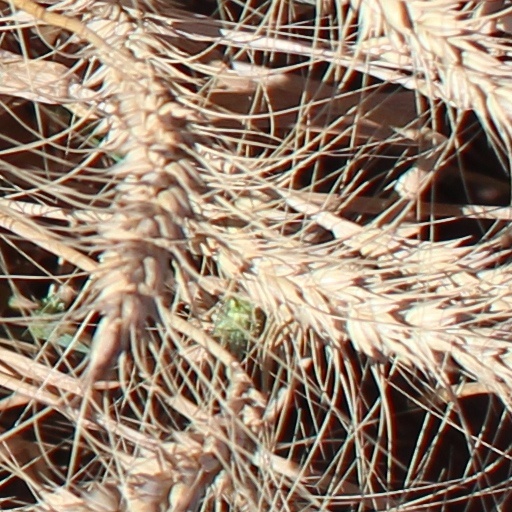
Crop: wheat